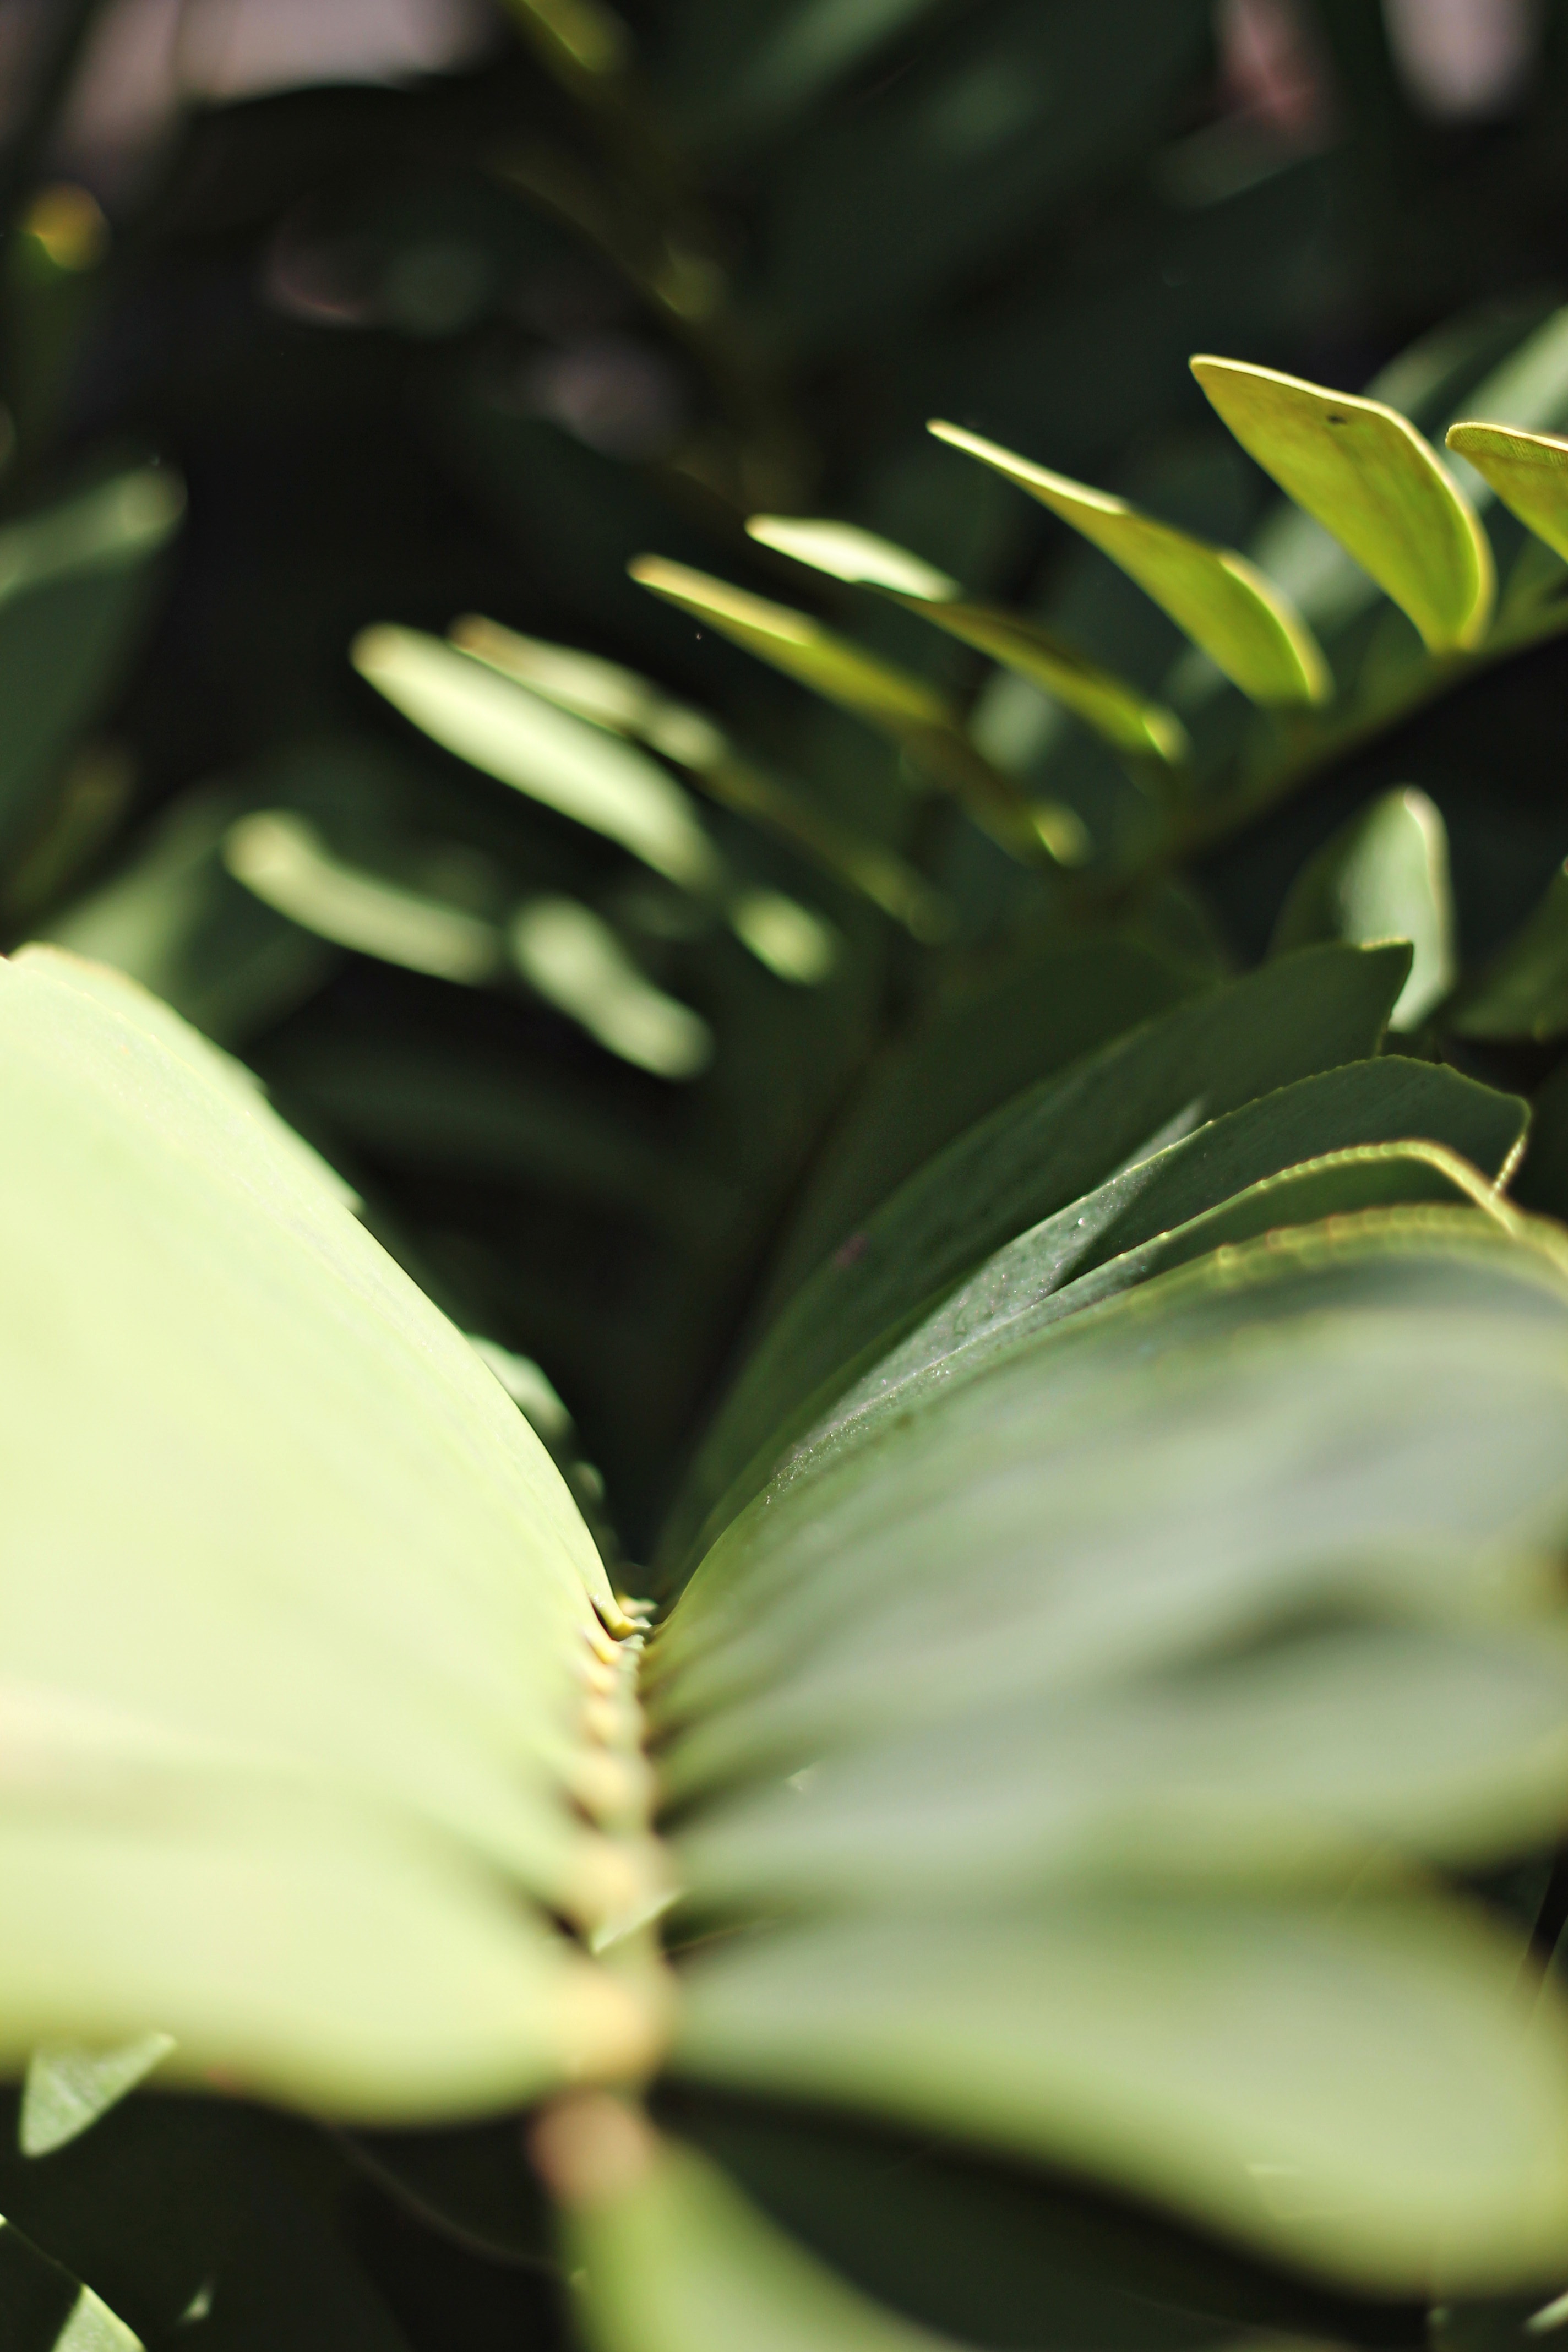
tree, nature, branch, blossom, plant, photography, leaf, flower, petal, green, botany, butterfly, yellow, flora, close up, macro photography, plant stem, land plant